Aircraft engine starting

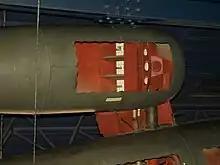
Sectioned AS 014 engine on display at the London Science Museum

Pulse jet engines are uncommon aircraft powerplants. However, the Argus As 014 used to power the V-1 flying bomb and Fieseler Fi 103R Reichenberg was a notable exception.